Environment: lab
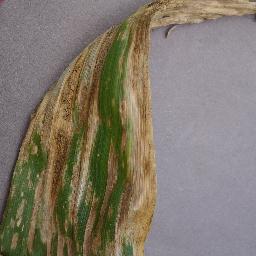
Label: gray_leaf_spot